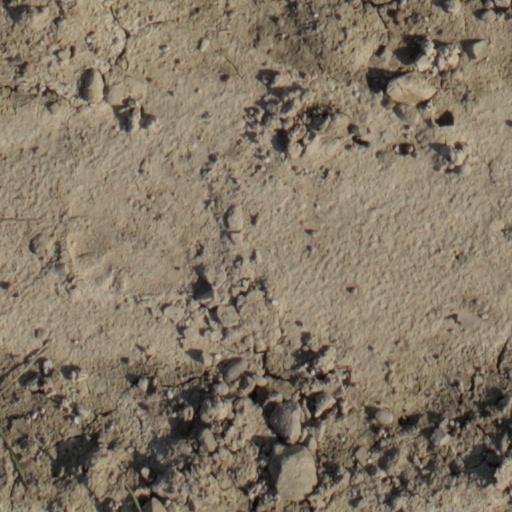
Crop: wheat